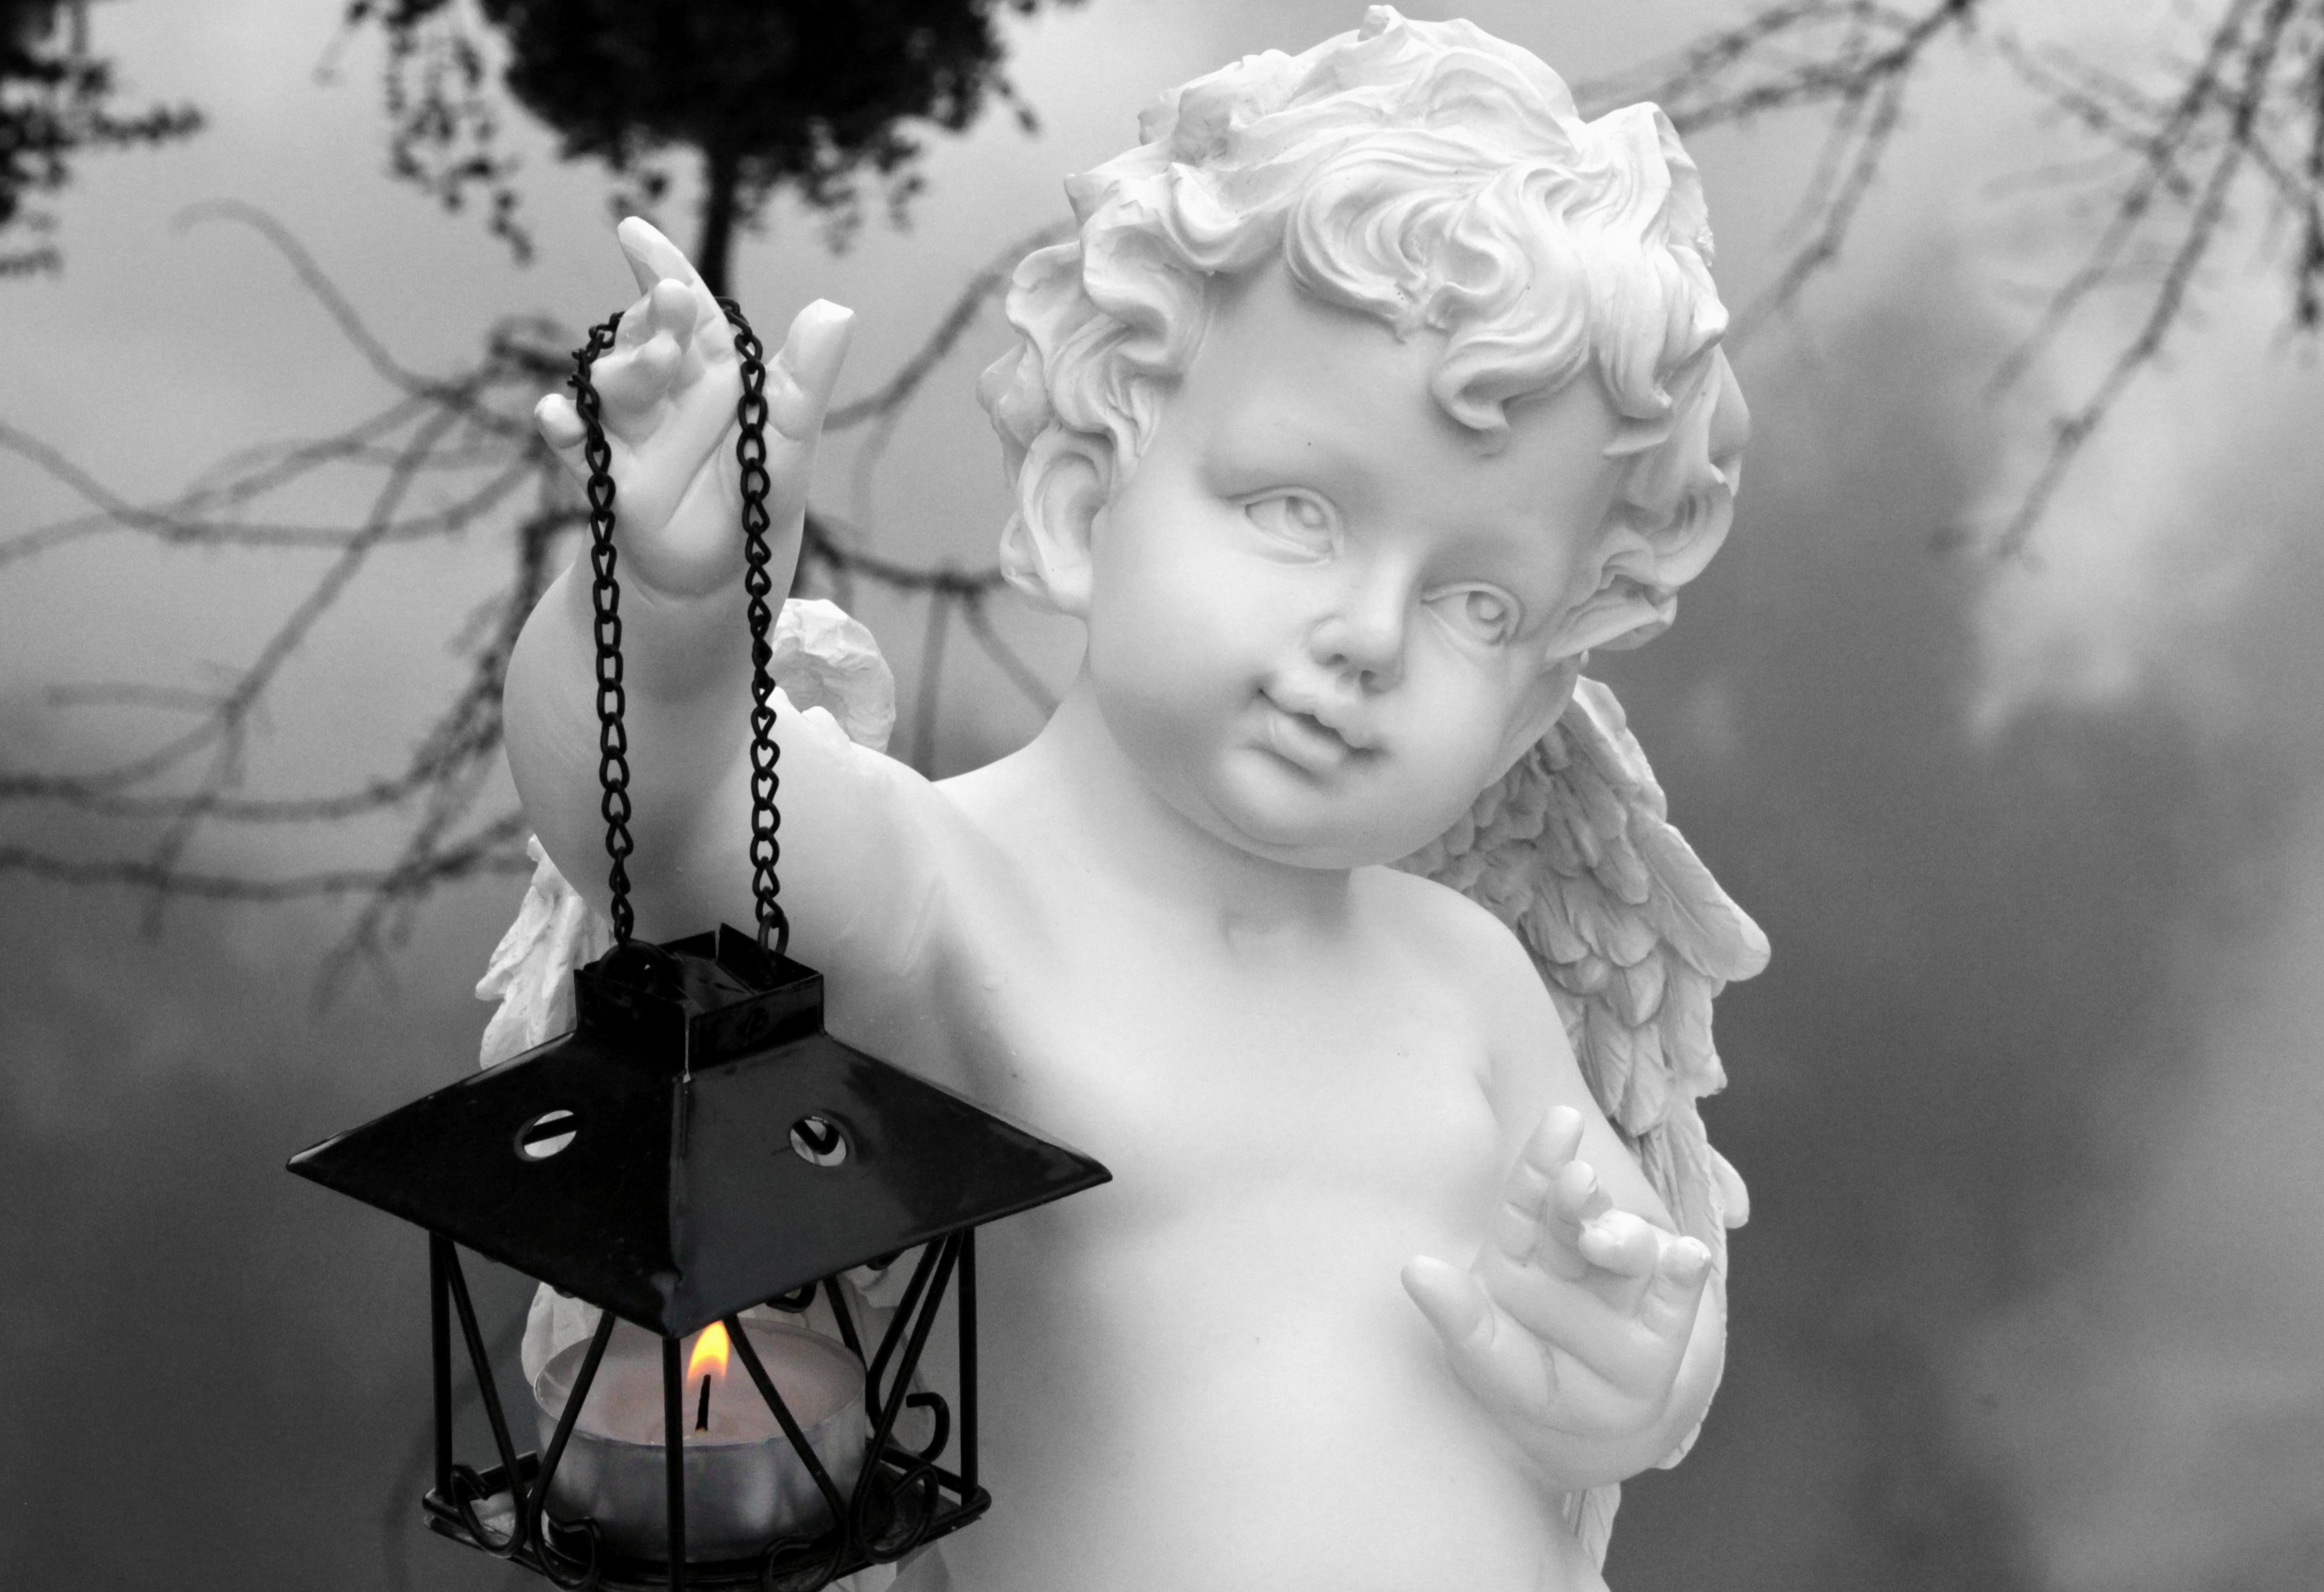
black and white, white, photography, sweet, decoration, portrait, spring, lantern, symbol, child, black, monochrome, angel, dress, photograph, beauty, angel figure, consolation, photo shoot, angel wings, angel face, monochrome photography, portrait photography, small light